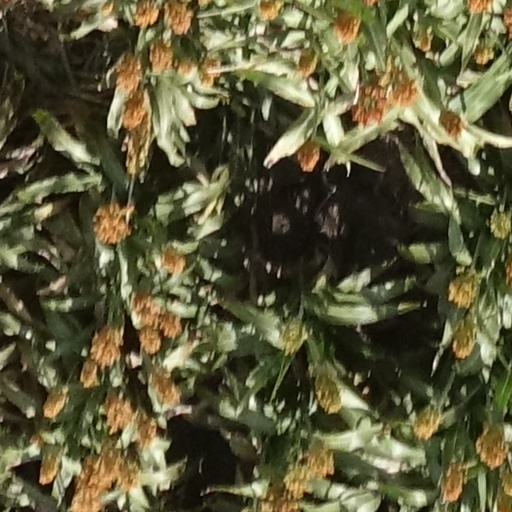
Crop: sorghum